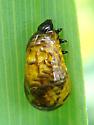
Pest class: cereal_leaf_beetle